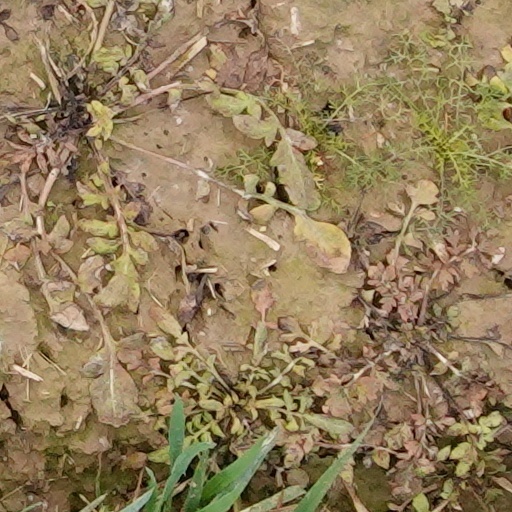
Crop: wheat